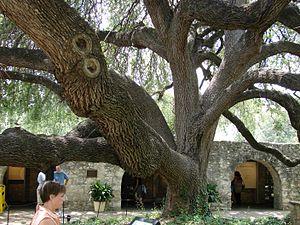
Quercus fusiformis est une espèce d'arbre de la famille des Fagaceae. Ce chêne à feuilles persistantes ou semi-persistantes est originaire du nord du Mexique et du sud des États-Unis.